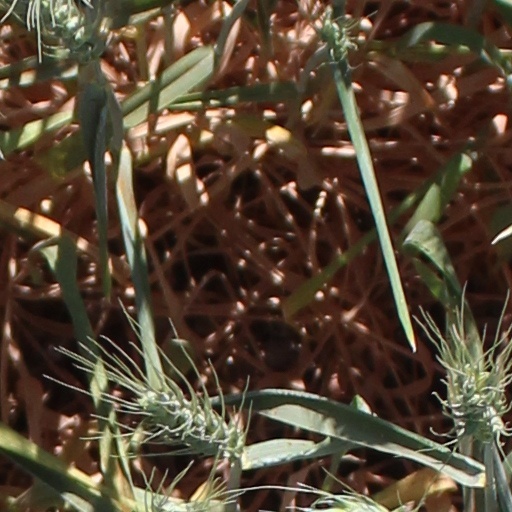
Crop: wheat